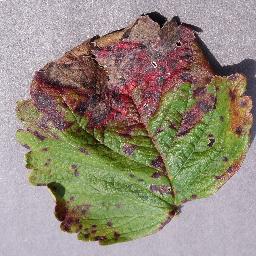
Label: Strawberry___Leaf_scorch